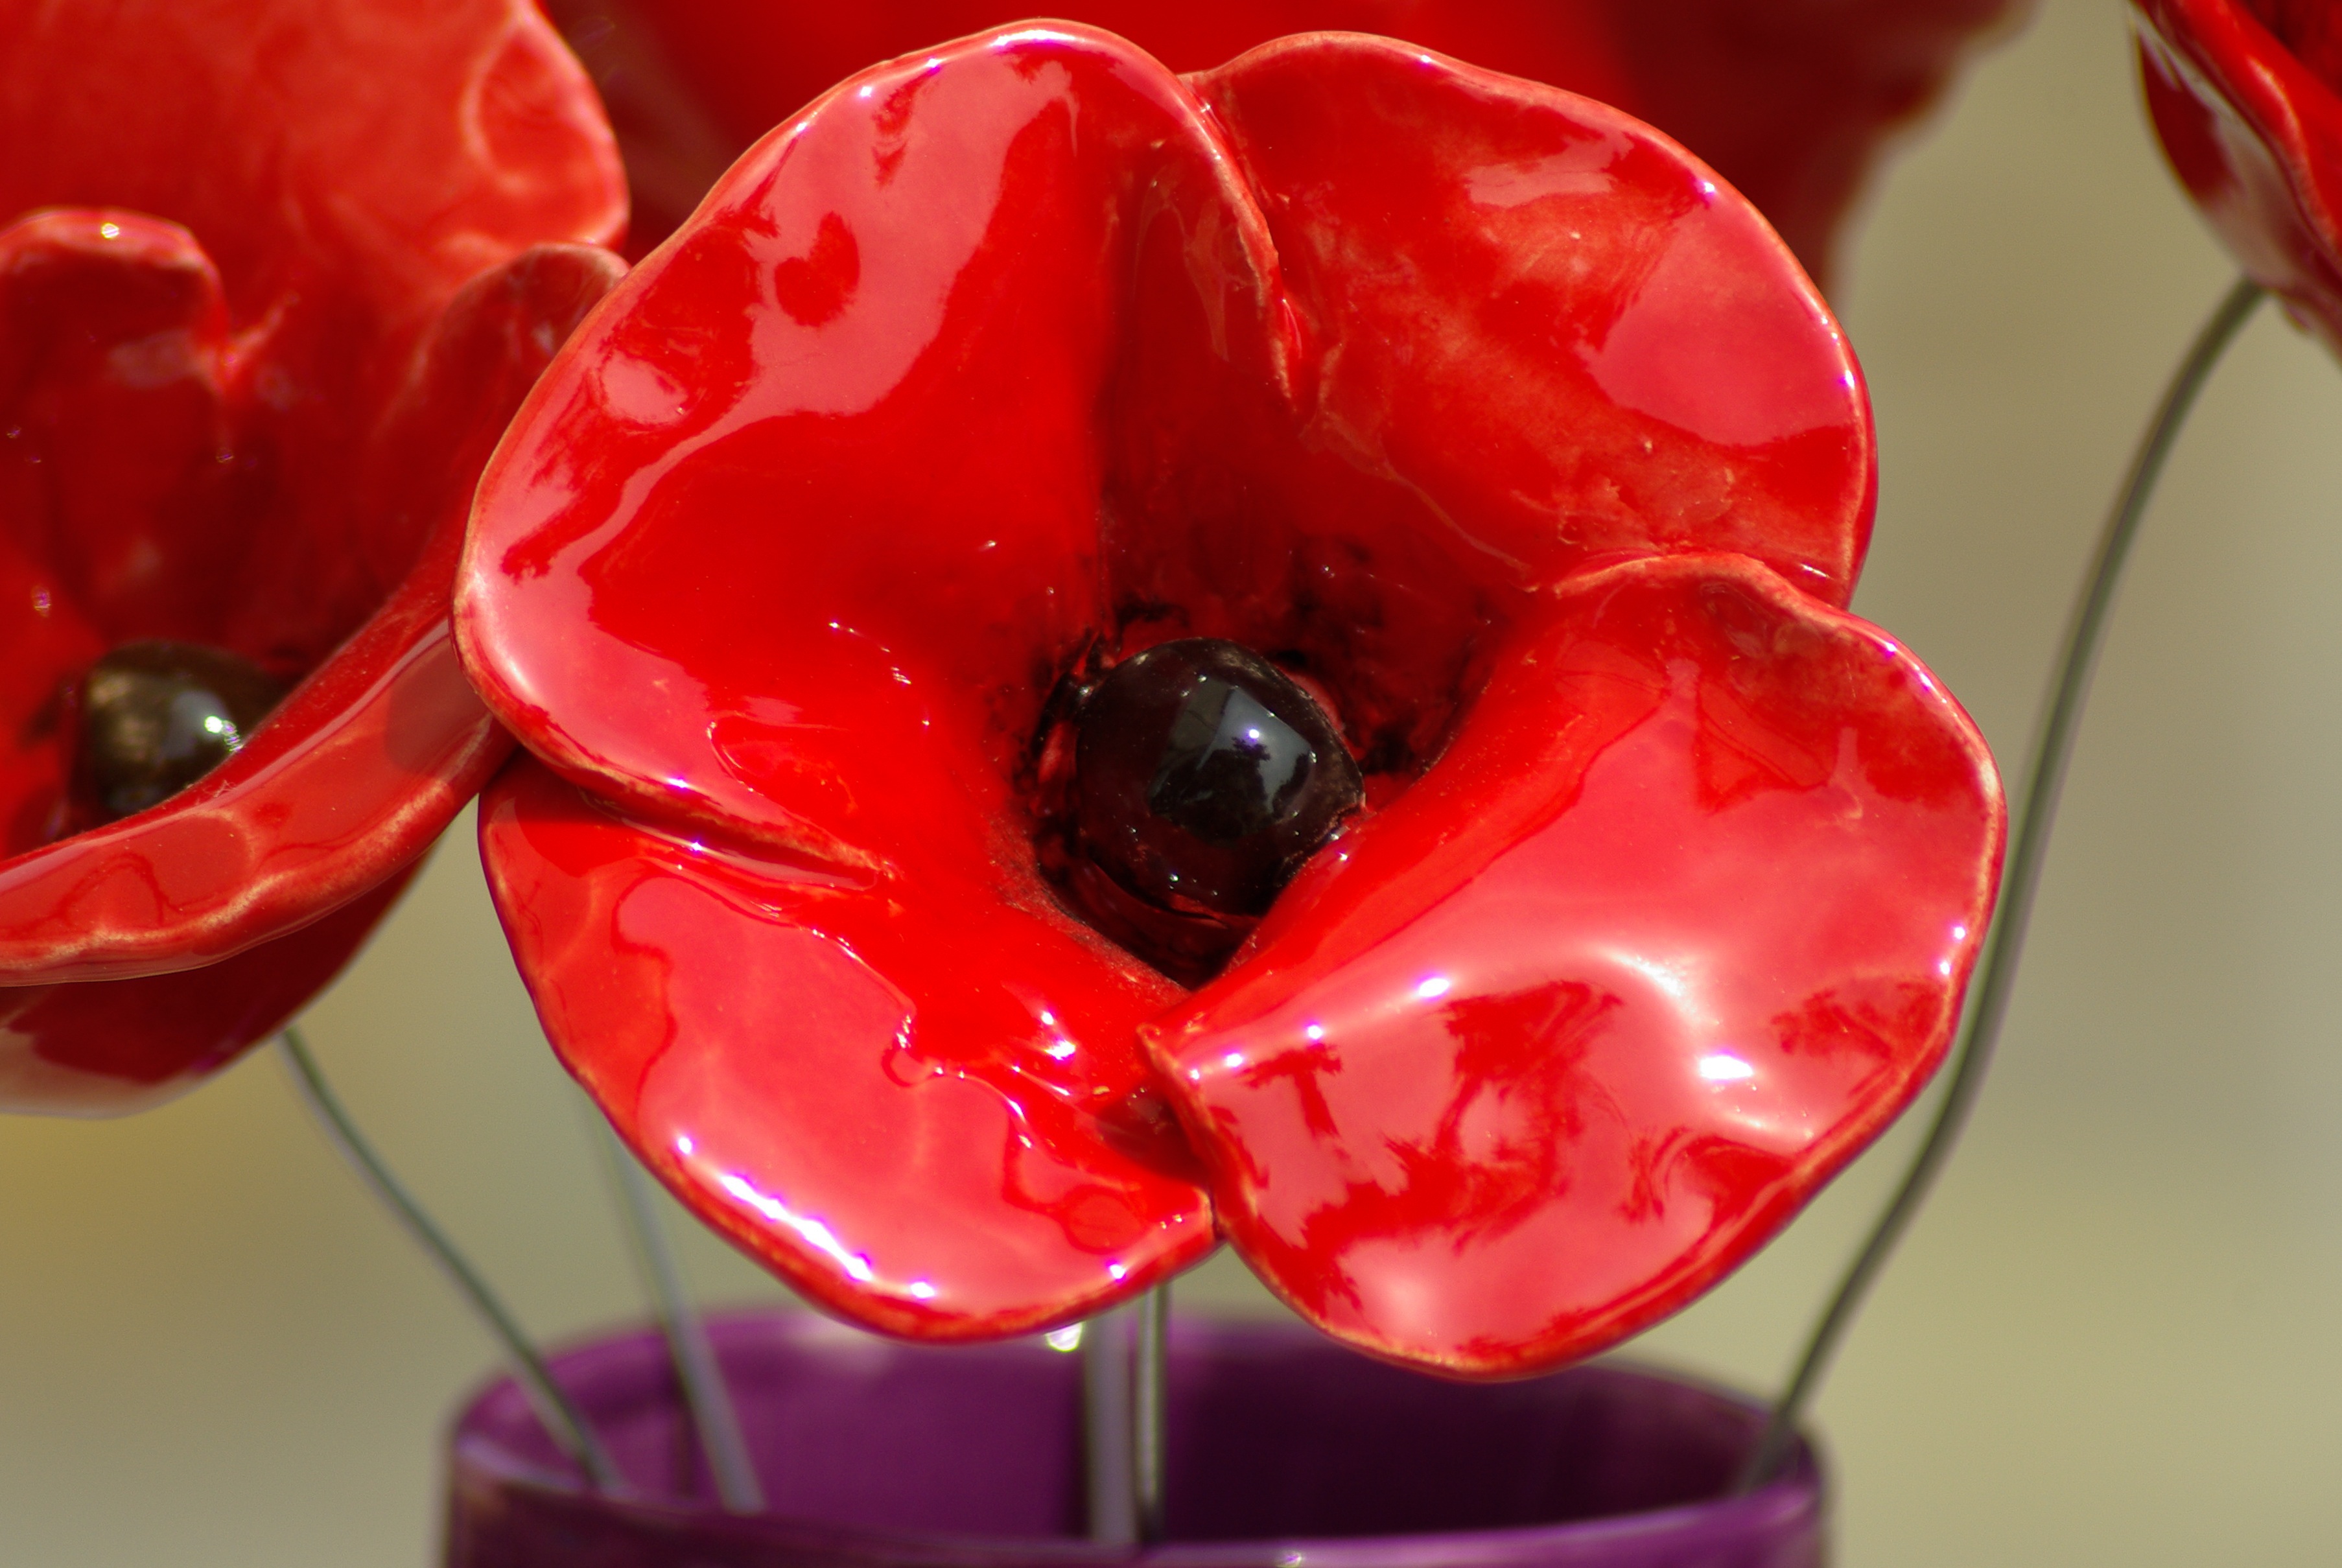
plant, fruit, flower, petal, heart, food, red, produce, color, ceramic, pink, dessert, flower pot, organ, poppies, sweetness, candy apple, macro photography, valentine's day, flowering plant, land plant